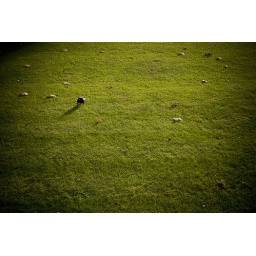
at the tower of london...one the patch of grass right in front of the palace